Buell Motorcycle Company

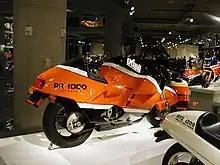
RR1000 Battletwin

The RR 1000 Battletwin was a street sportbike using a modified Road Warrior chassis and a Harley-Davidson XR1000 engine. Buell invented the "Isoplanar" engine mounting system to allow the heavy, vibration-prone engine to be used as a structural member of the frame without transmitting the engine vibrations to the frame. Lack of space caused Buell to put the suspension components under the engine. The linkage caused the spring and the shock absorber to extend when the wheel went up.